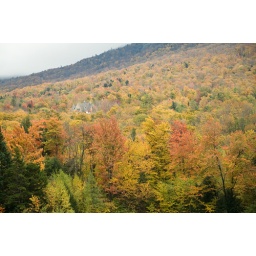
A house is barely visible over the brightly colored trees on a mountainside